Untold Scandal

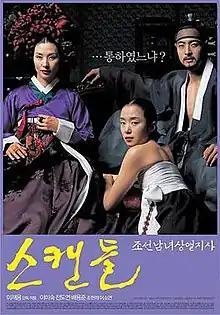
Theatrical release poster

Untold Scandal is a 2003 South Korean historical romantic drama film directed by E J-yong, and starring Lee Mi-sook, Jeon Do-yeon, and Bae Yong-joon. Loosely based on the 1782 French novel "Les Liaisons dangereuses", this adaptation takes place in late 18th century Korea, during the Joseon dynasty.